Montréal, Gers

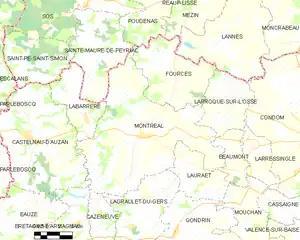
Montréal and its surrounding communes

In the neighbourhood are numerous old castles, medieval walled villages, small towns built around castles and many "sacred" places because the Via Podiensis and the Way of St. James of Compostela which pass through Montréal.